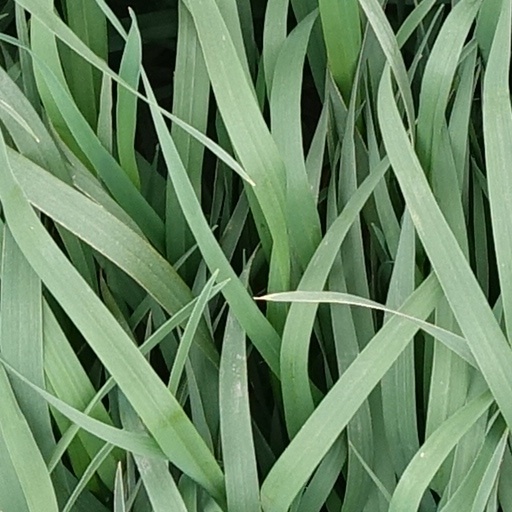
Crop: wheat